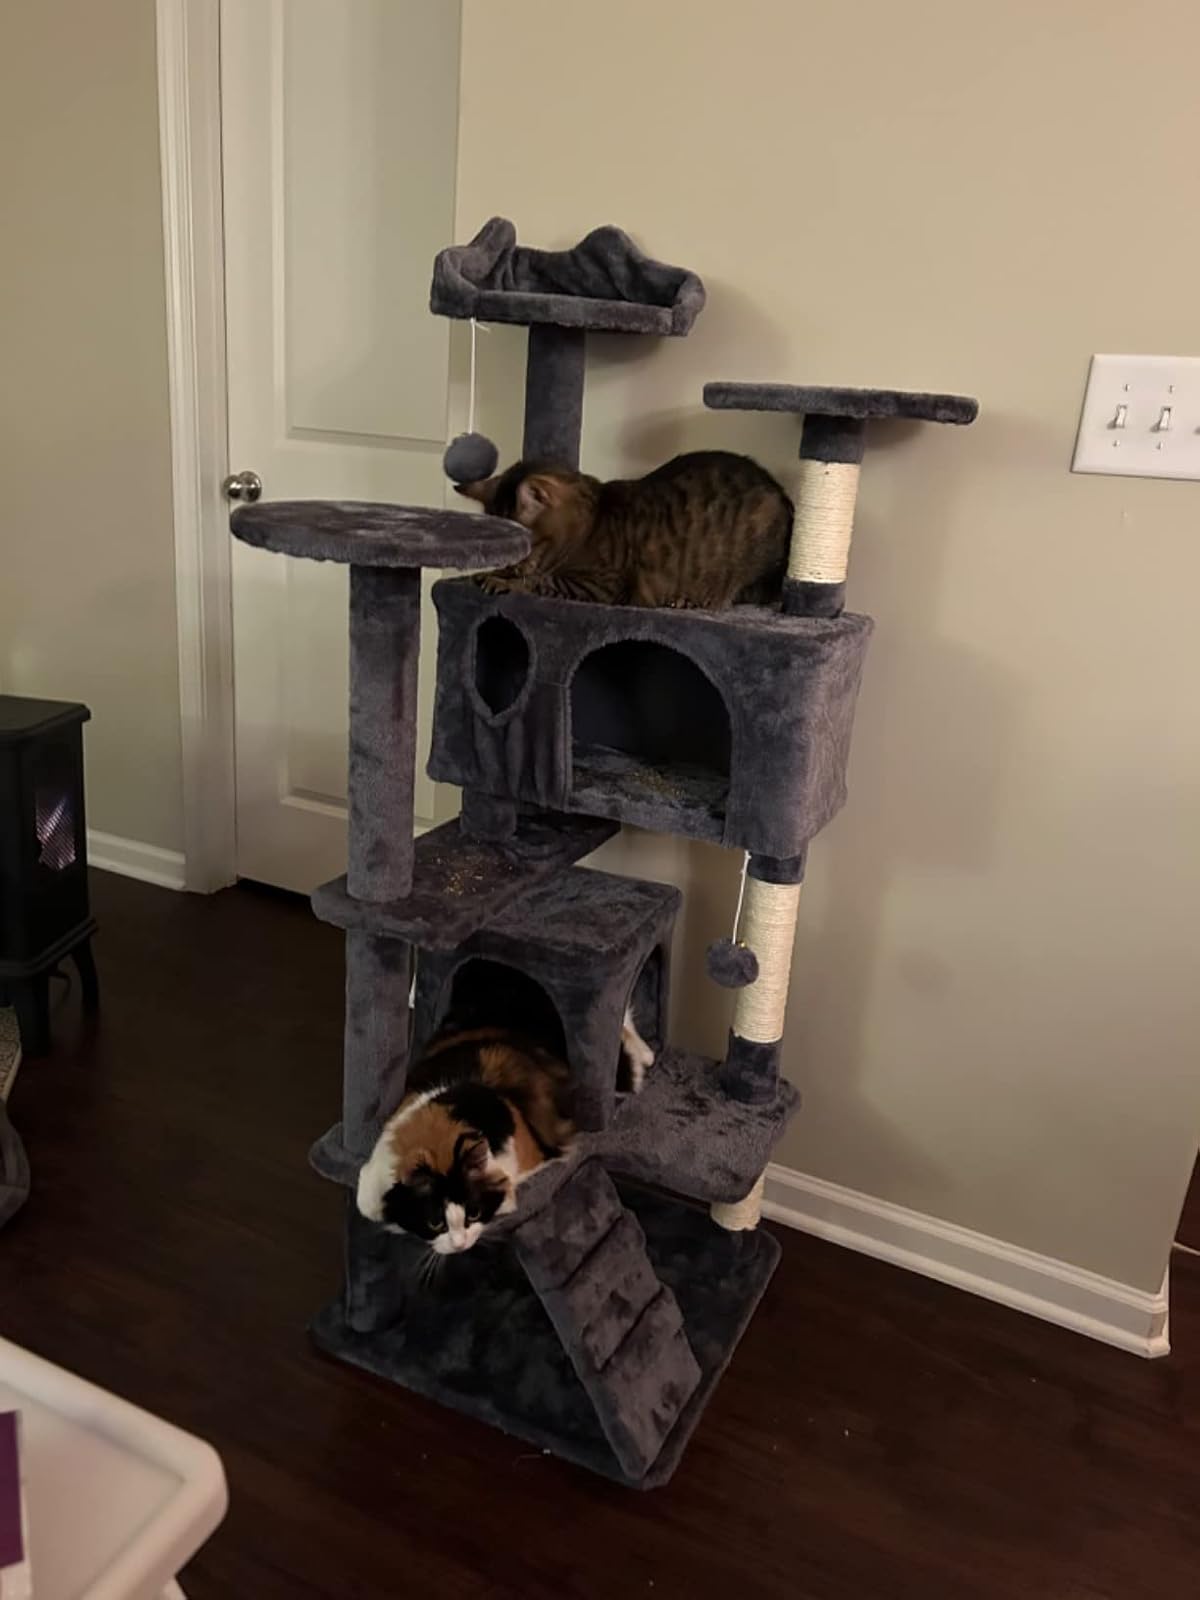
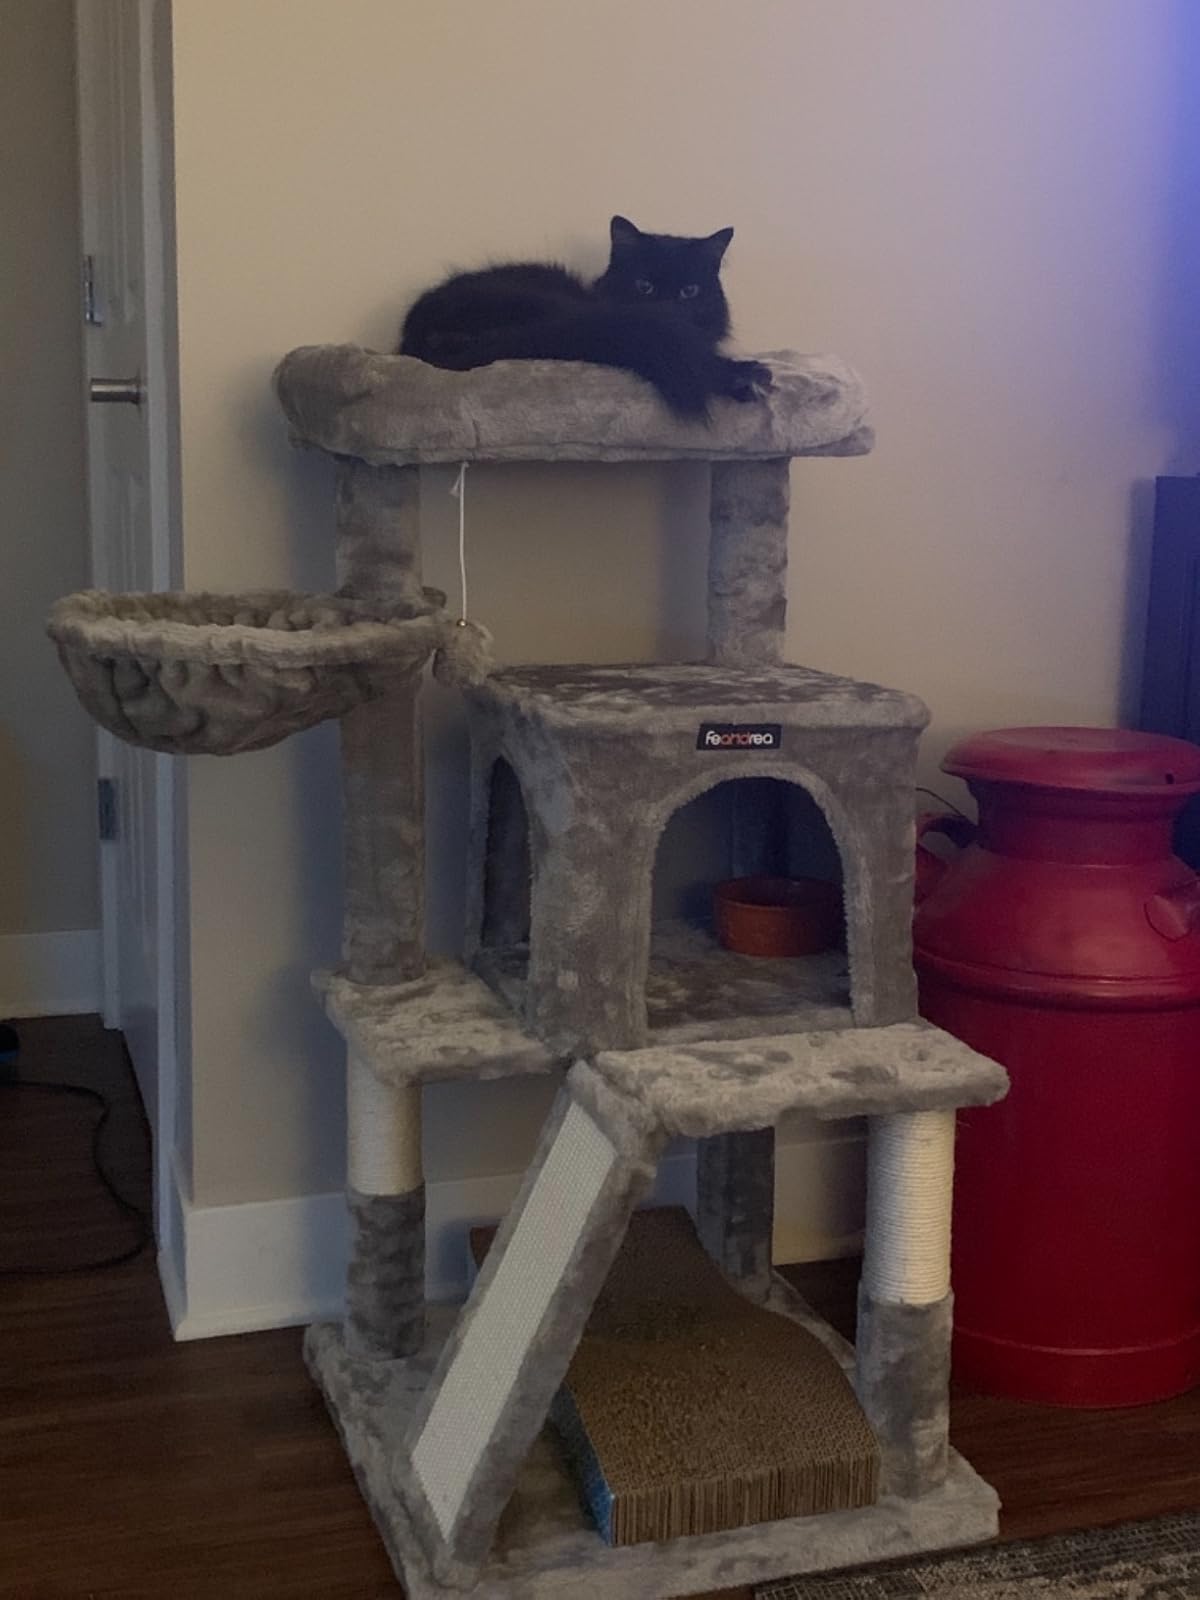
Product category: items_cat tree
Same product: no